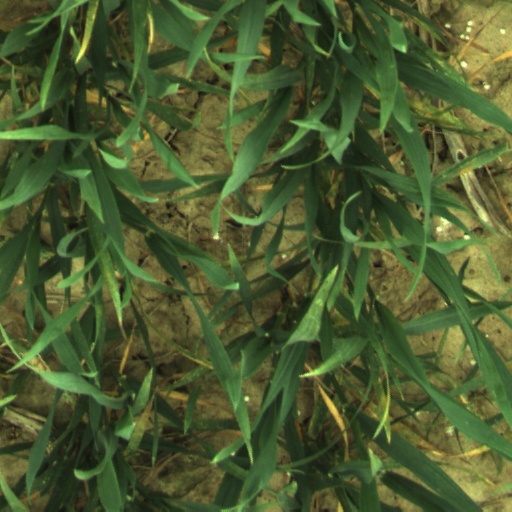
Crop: wheat